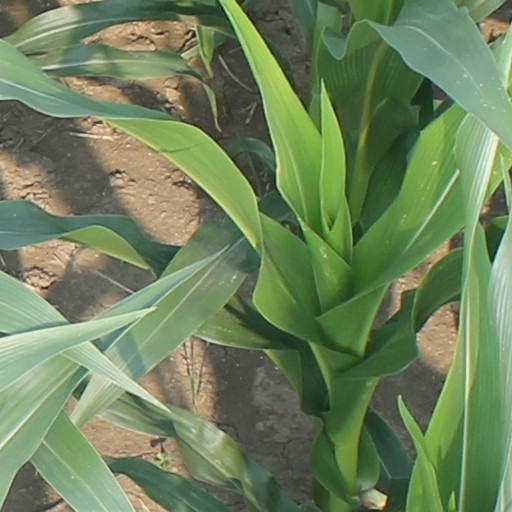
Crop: maize; corn